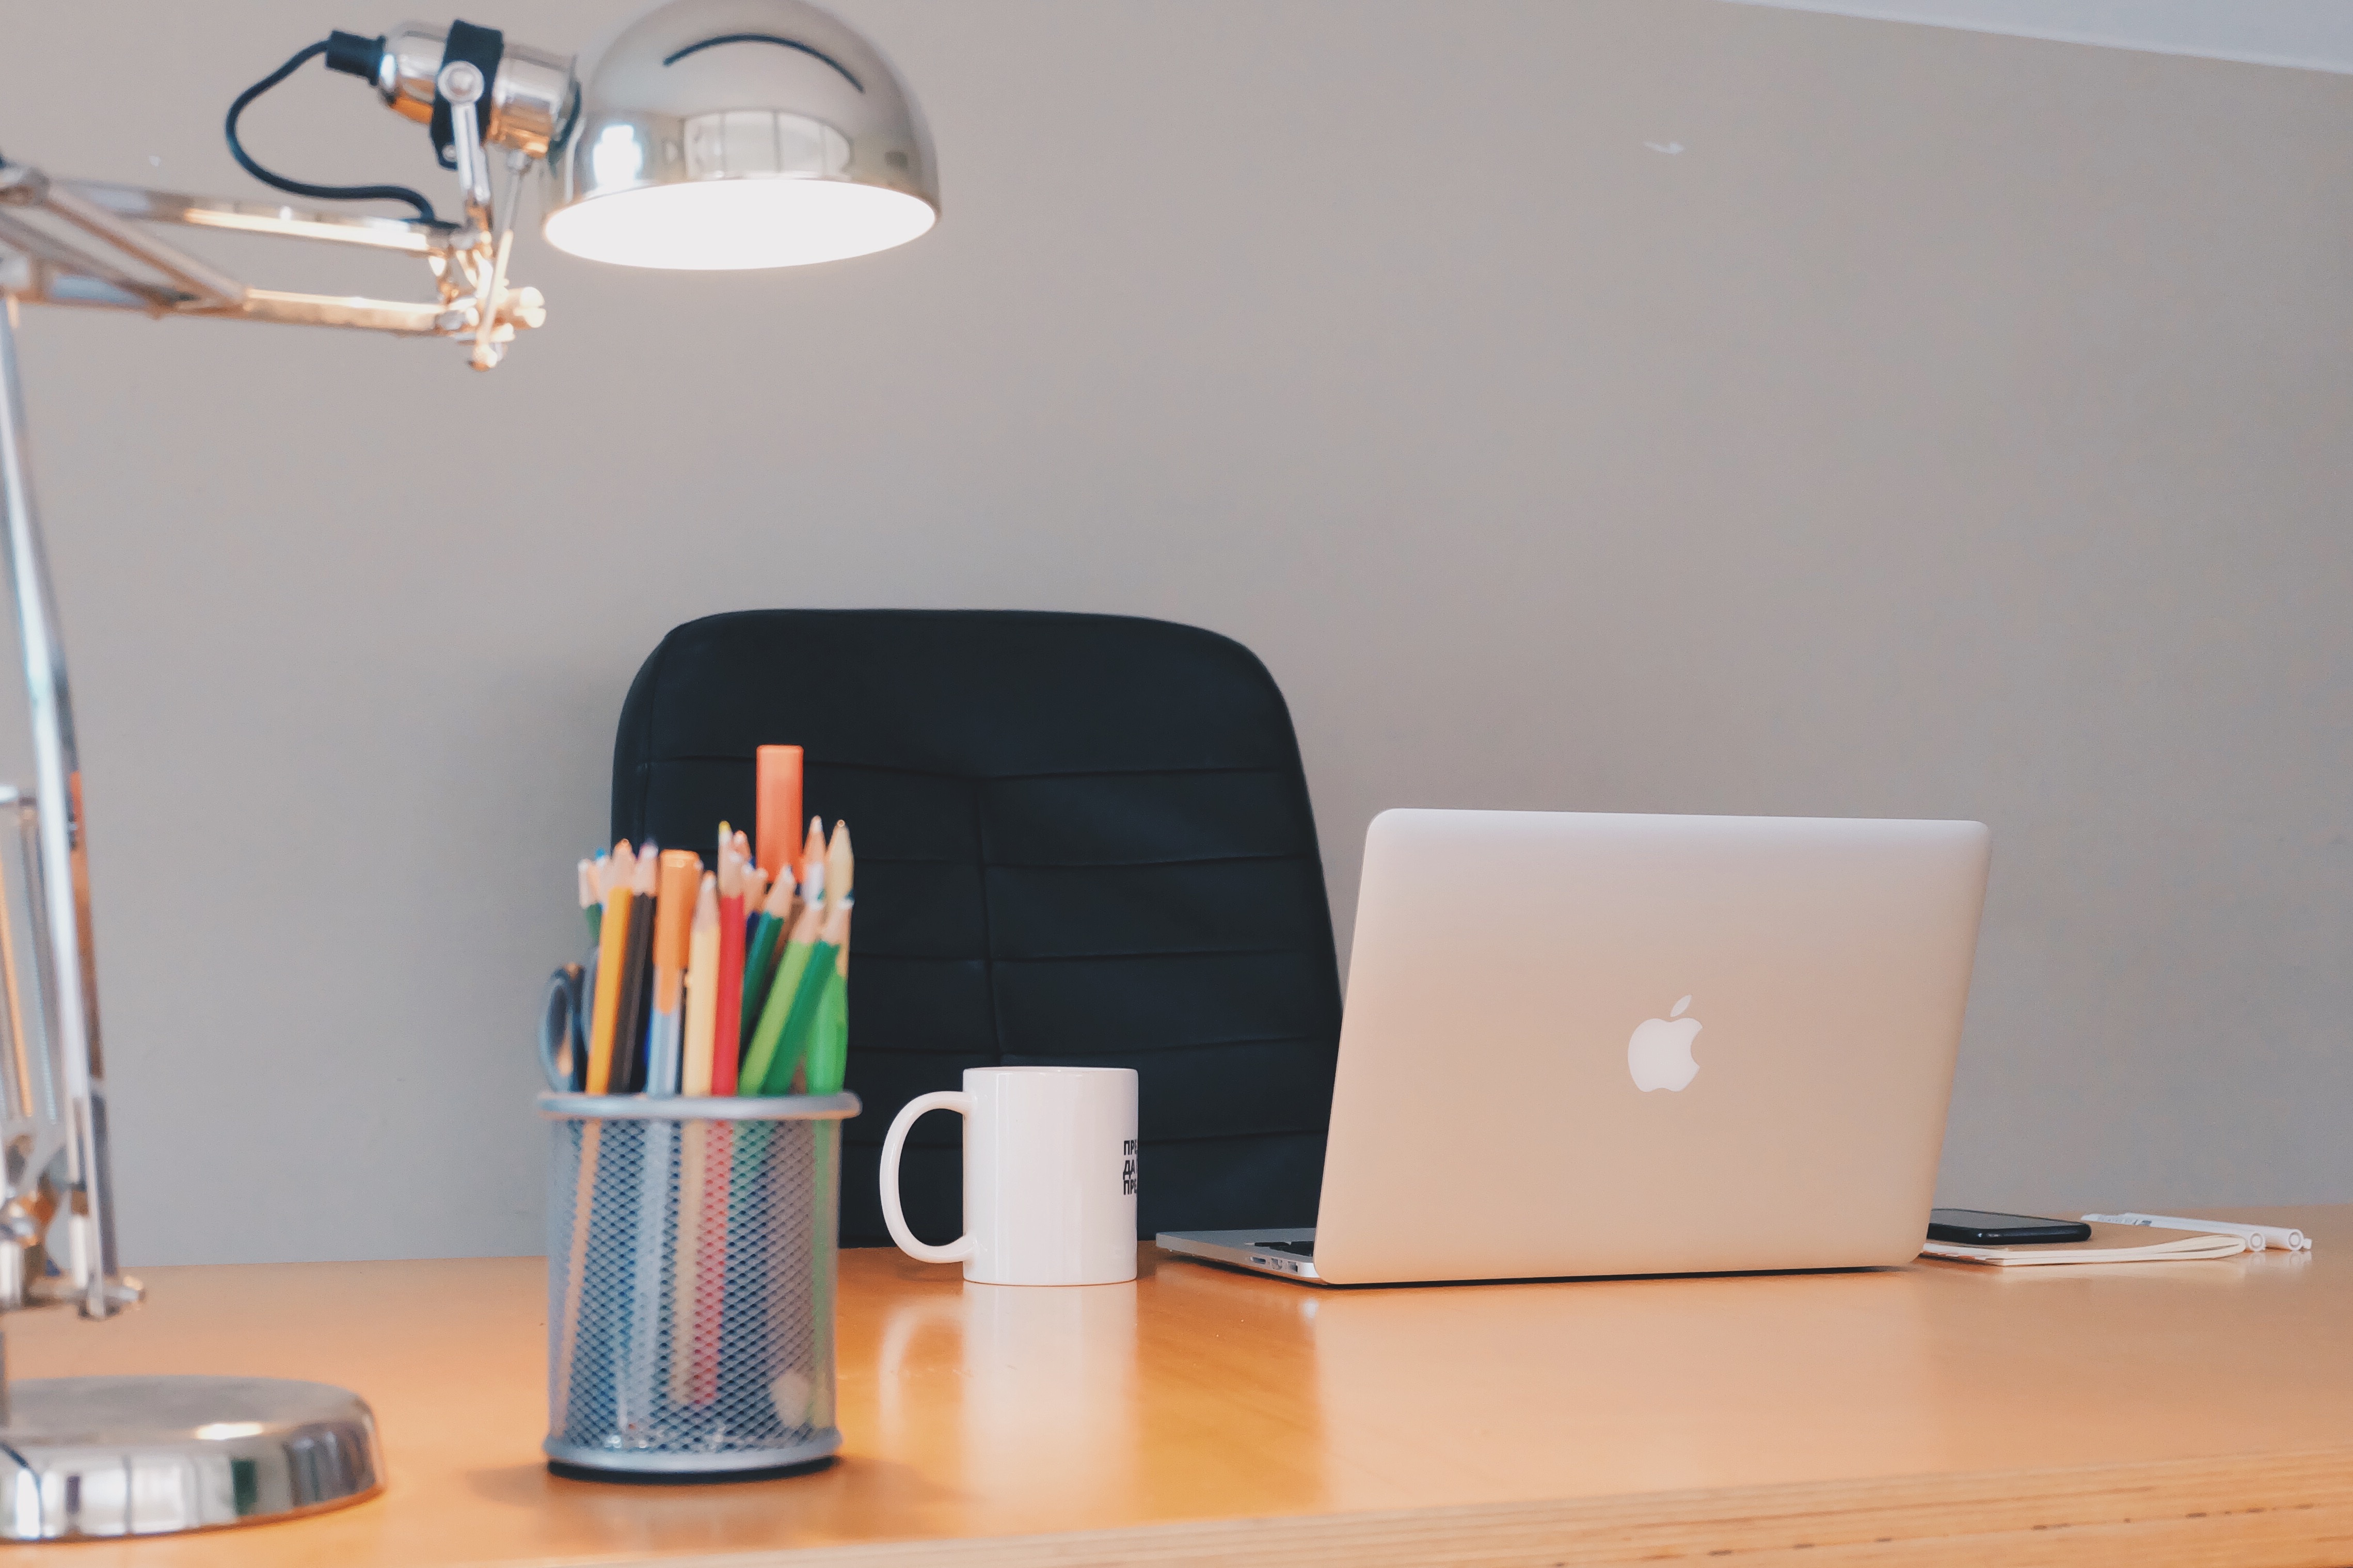
laptop, desk, notebook, computer, work, table, light, technology, chair, interior, wall, cup, office, shelf, living room, professional, business, lamp, furniture, room, lighting, modern, interior design, design, shelving, pc, pencils, job, workplace, window covering